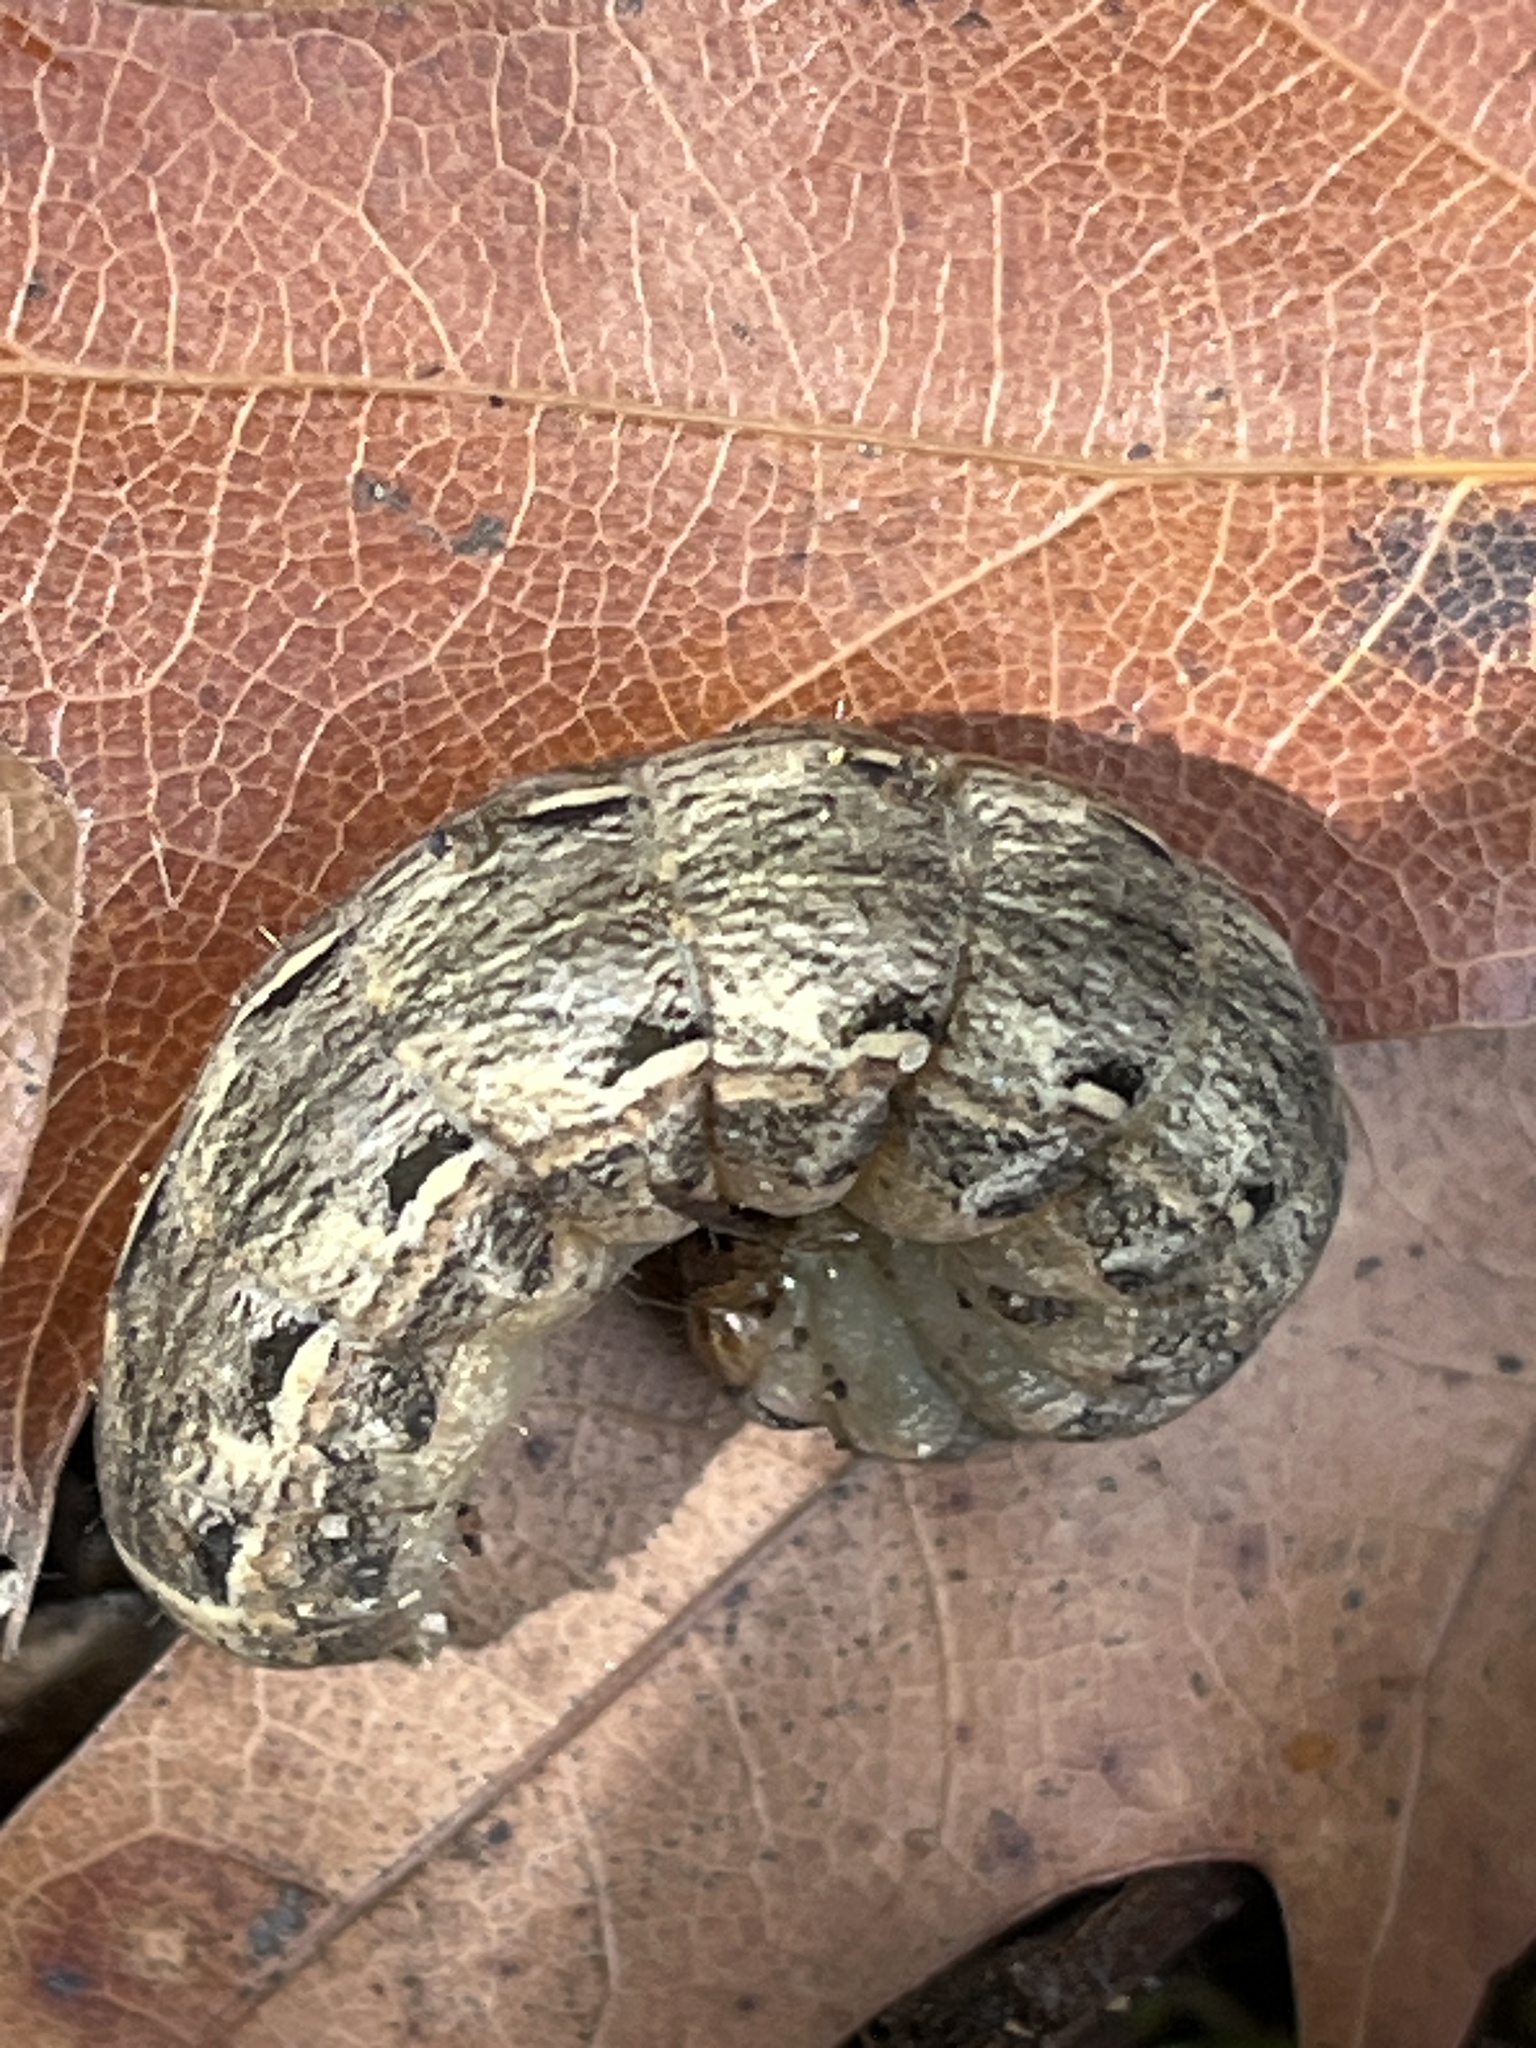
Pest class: cutworms